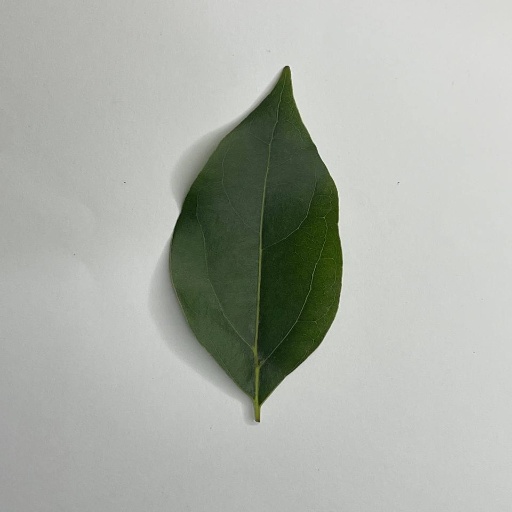
Species: Camphor
Leaf condition: Healthy Leaf